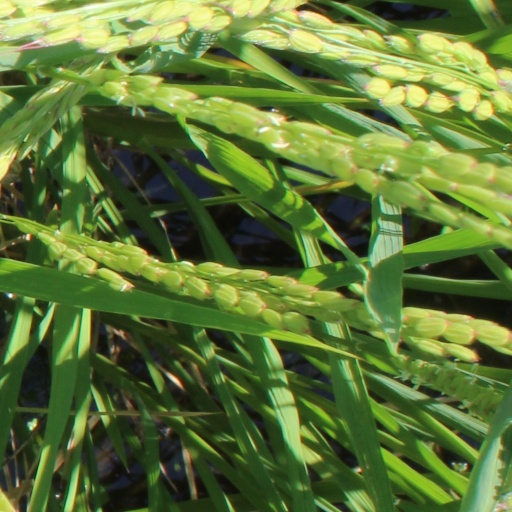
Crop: rice